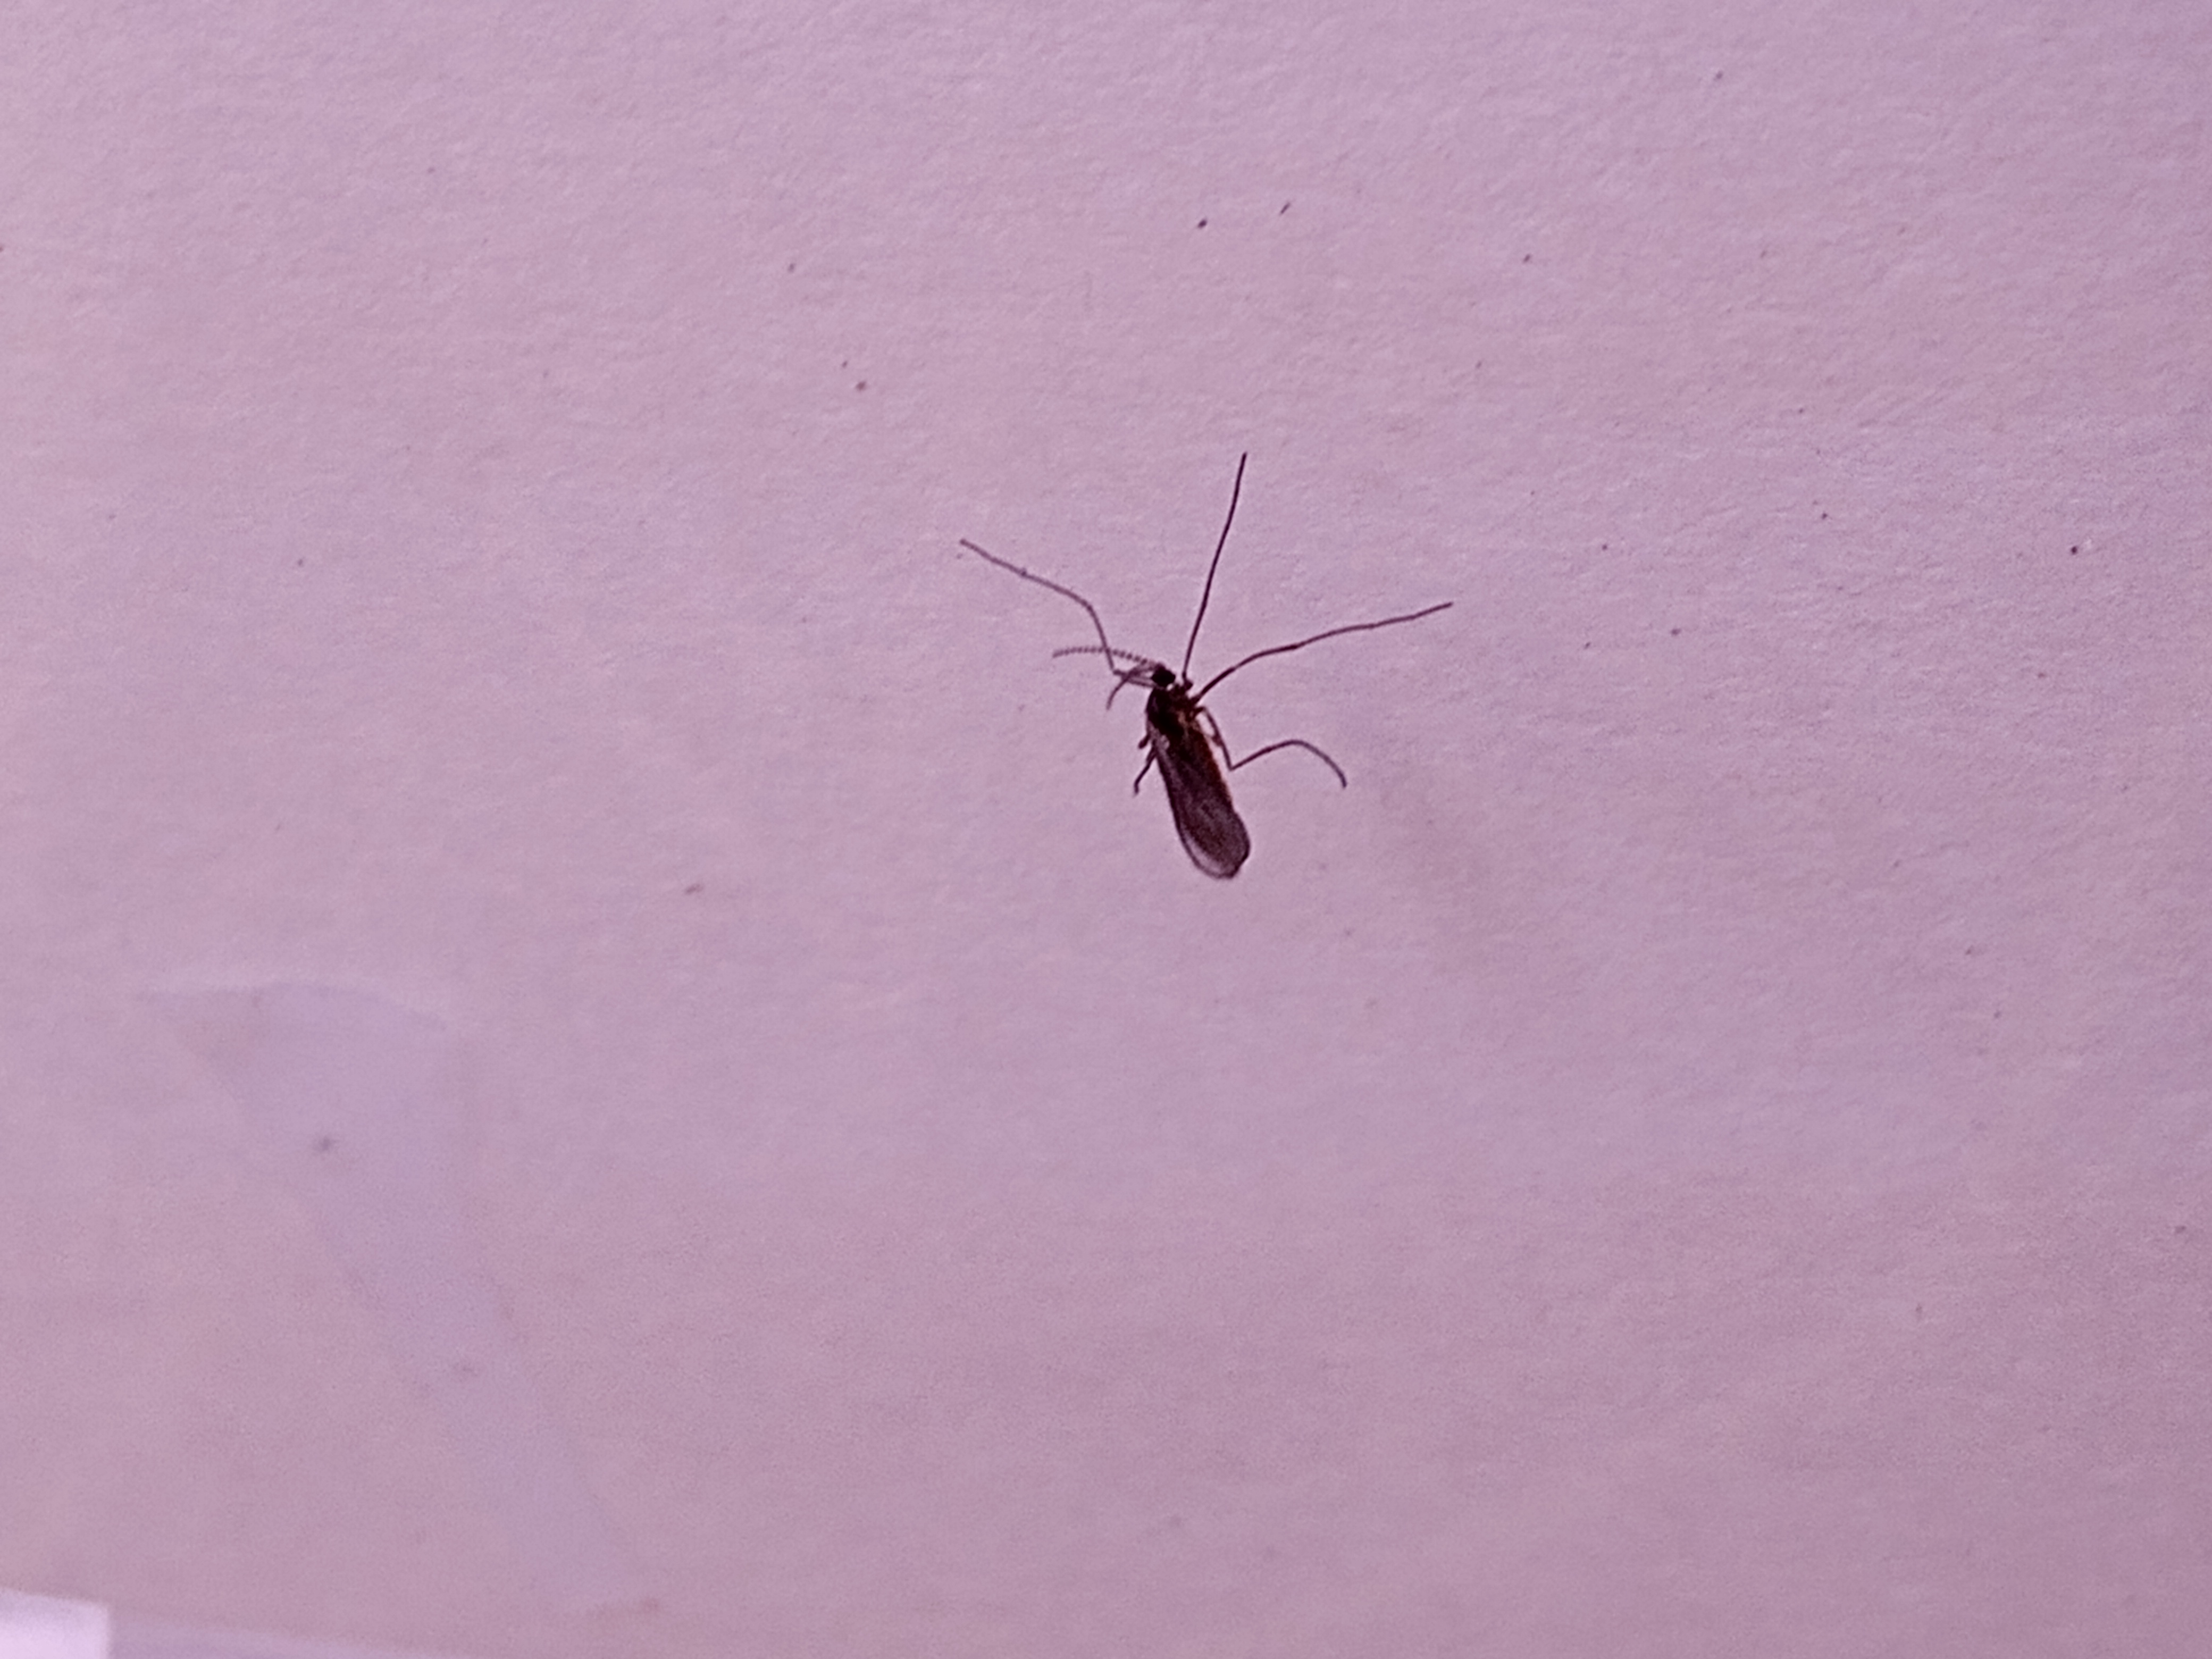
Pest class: hessian_fly